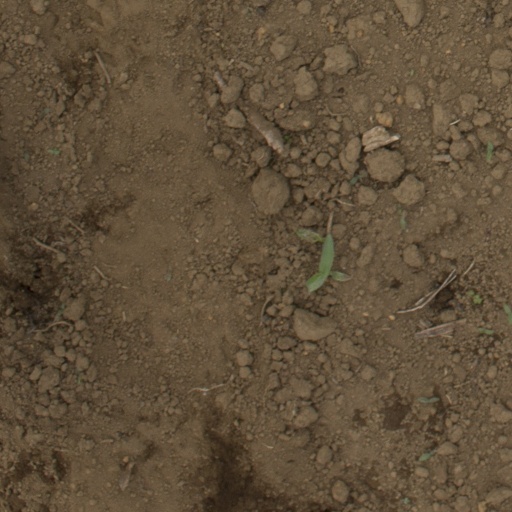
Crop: Jerusalem artichoke